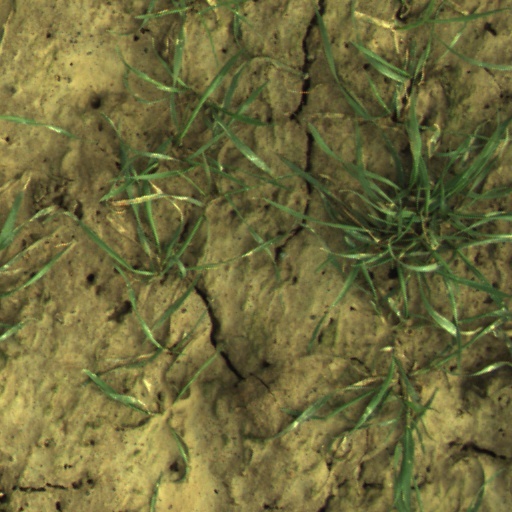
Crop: wheat